York County, South Carolina

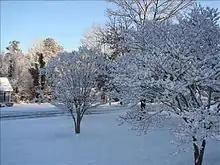
A general 5-inch snow in York County

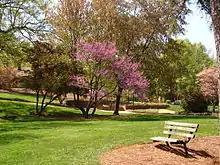
Glencairn Gardens in Rock Hill

York County has a humid subtropical climate characterized by hot, humid summers and cool, dry winters. Precipitation does not vary greatly between seasons. July is the hottest month, with an average high temperature of and an average low temperature of . The coldest month of the year is January, when the average high temperature is around and the average low temperature bottoms out at . The warmest temperature ever recorded in York County was in Rock Hill, was , on August 21, 1983, and the coldest temperature ever recorded was also in Rock Hill at , on January 21, 1985.